Plowden Report

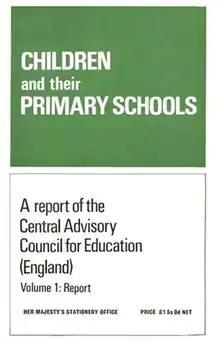
Front cover of Volume I (The Main Report) of the Plowden Report (1967)

The Plowden Report is the unofficial name for the 1967 report of the Central Advisory Council For Education (England) into primary education in England. The report, entitled "Children and their Primary Schools", reviewed primary education in a wholesale fashion. The collation of the report took around 3 years. The Council was chaired by Bridget, Lady Plowden after whom the report is named.